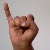
The image shows a hand gesture representing the letter 'I' in Indian Sign Language.